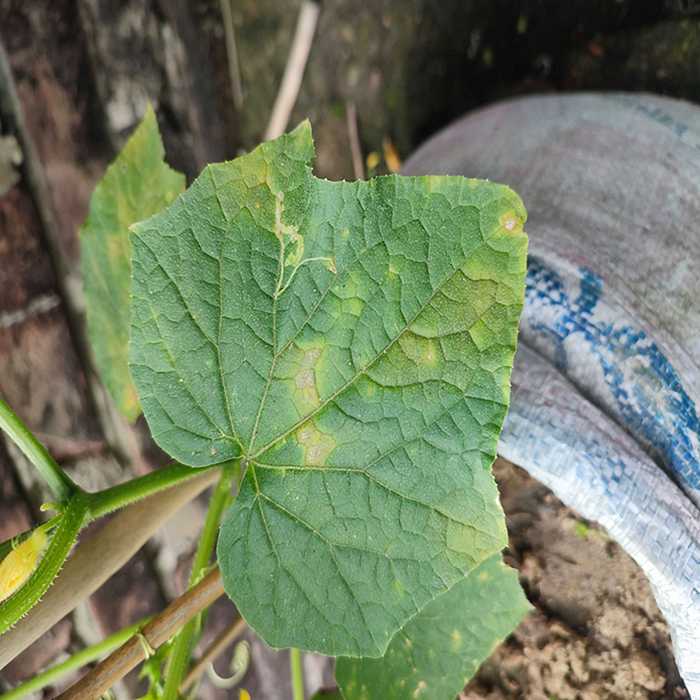
Plant: Cucumber
Label: Downy mildew